Augusto Piccini

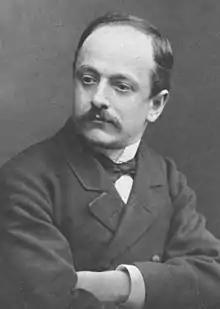
Augusto Piccini

Augusto Piccini (born May 8, 1854 in San Miniato, † April 15, 1905 in Florence) was an Italian chemist.